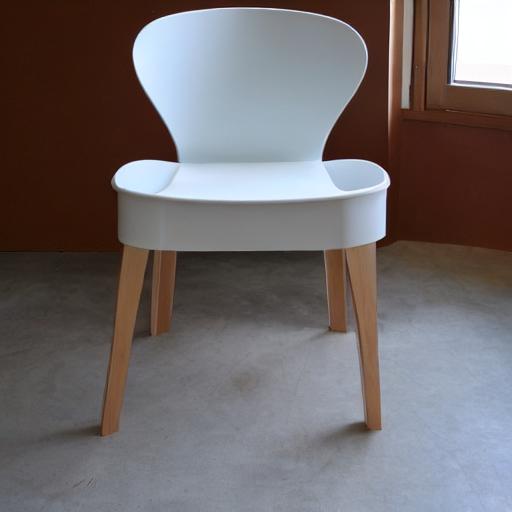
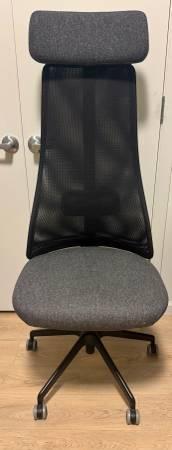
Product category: items_chair
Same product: no